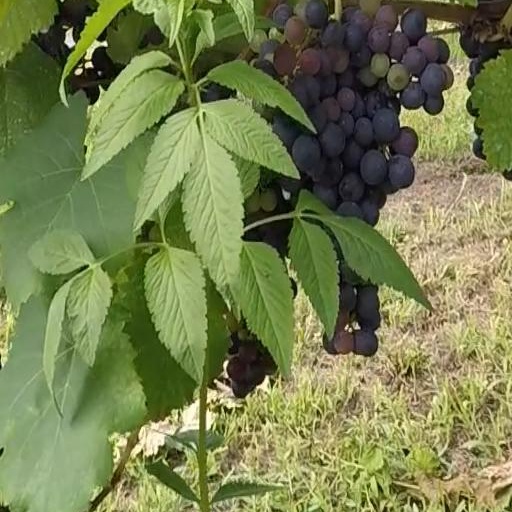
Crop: grape